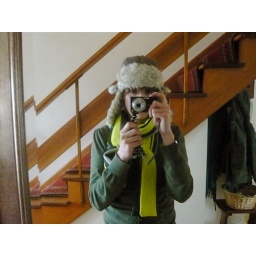
me in a hat in a mirror